Sid Simpson

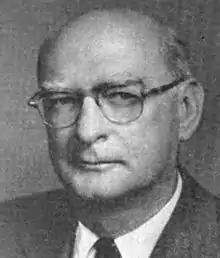

Sidney Elmer Simpson (September 20, 1894 – October 26, 1958) was an American politician who served as a U.S. Representative from Illinois from 1943 to 1958. He was a member of the Republican Party.